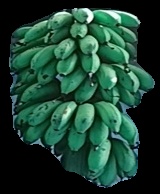
Variety: rasbale
Grade: grade2